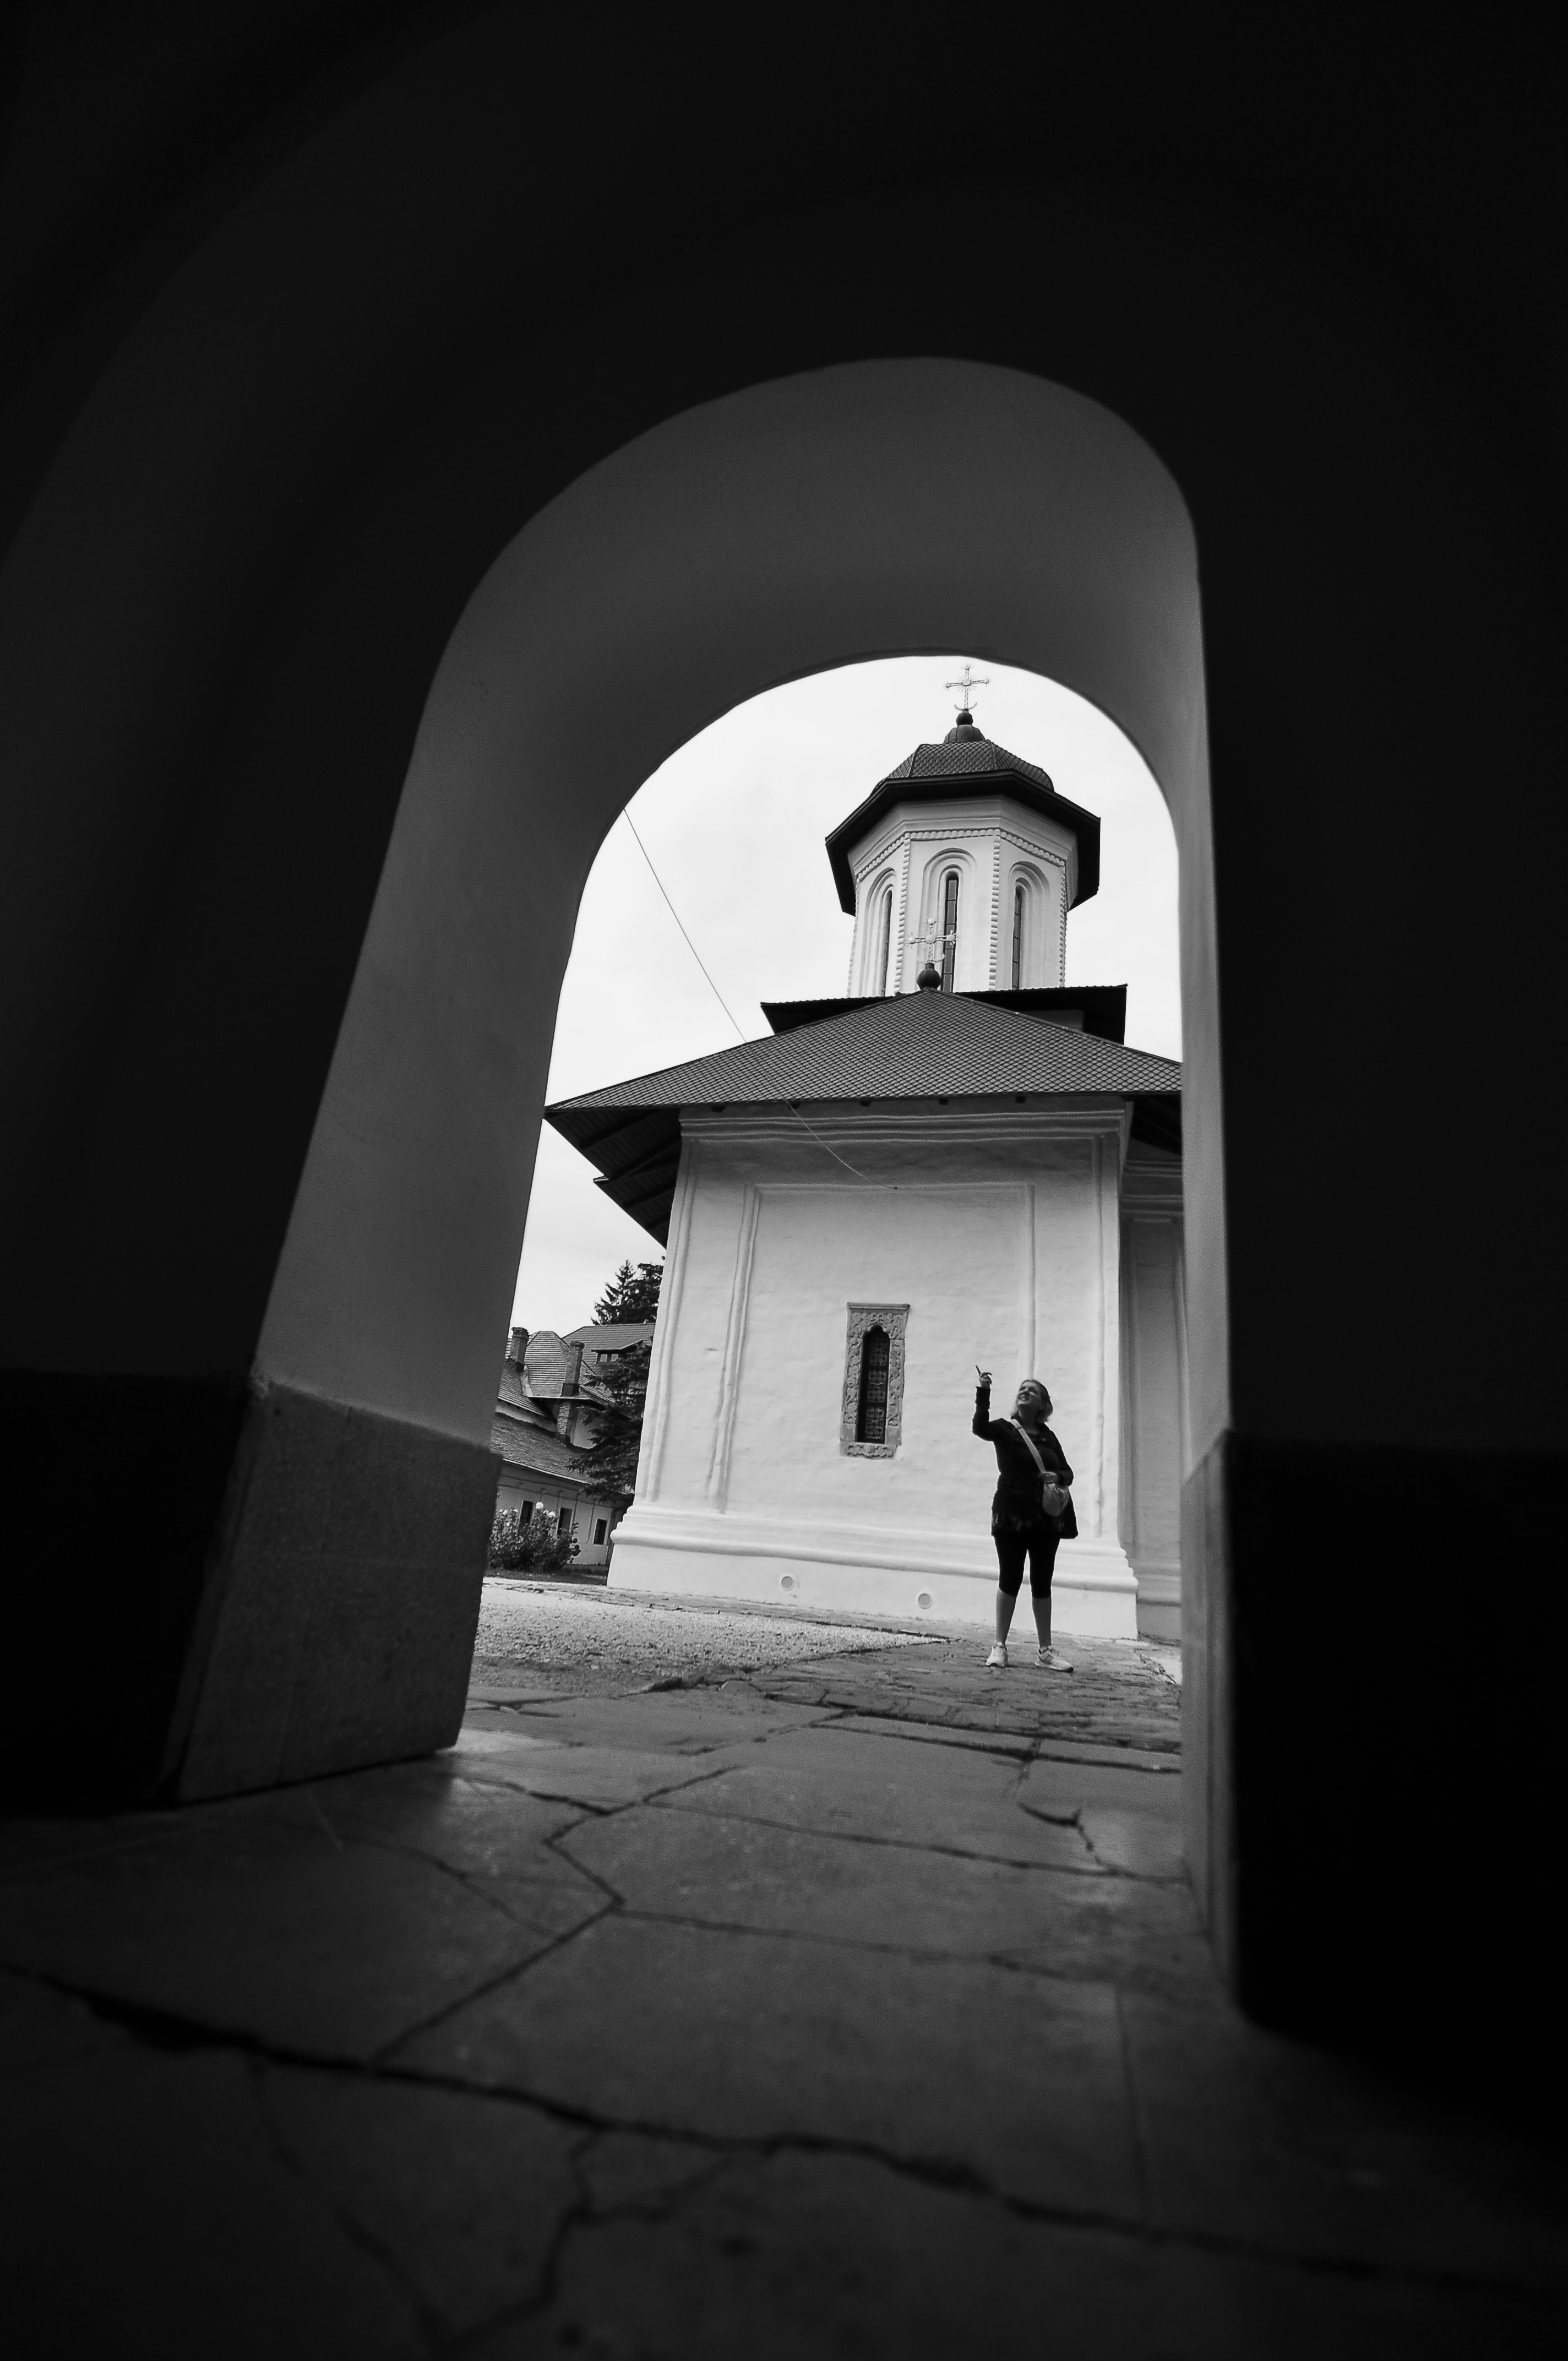
light, black and white, architecture, white, night, photography, house, building, monument, photo, arch, reflection, shadow, religion, darkness, church, black, monochrome, christian, lighting, photos, religious, cool image, de, monastery, symmetry, churches, fotografie, christianity, romana, arc, orthodox, eastern, shape, romania, bor, biserica, arhitectura, orthodoxy, romanian, ortodoxa, patrimoniu, manastirea, manastire, ortodoxia, ortodoxie, cretinism, cretin, ecclesiastical, bisericeasc, cladire, edificiu, sinaia, lmiphiima1669101, monochrome photography